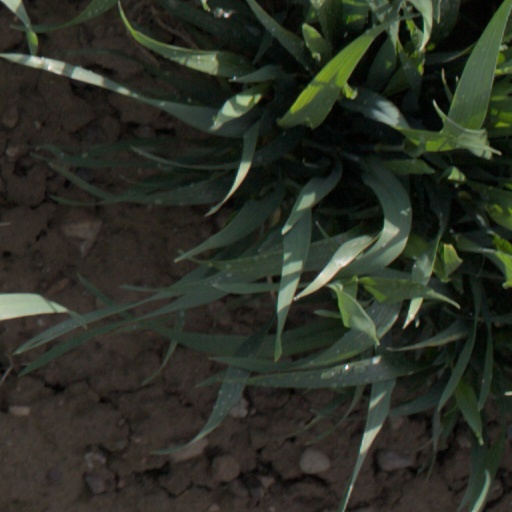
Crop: wheat